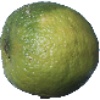
Label: limes